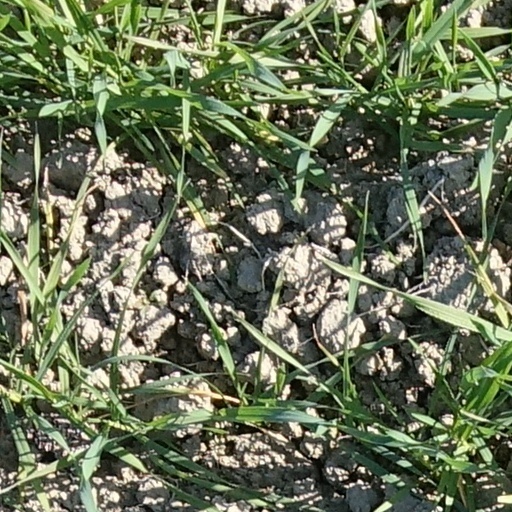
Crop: wheat